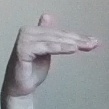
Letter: khaa